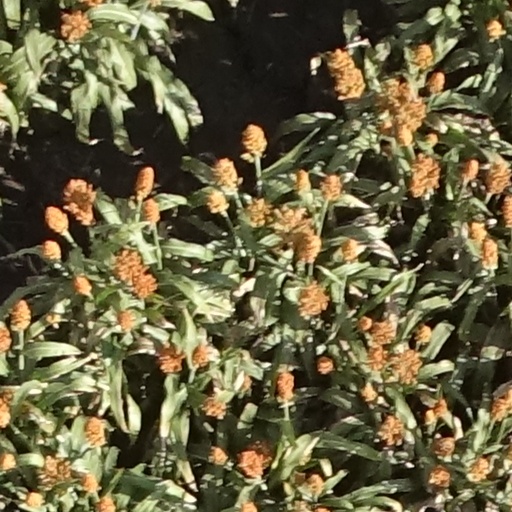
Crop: sorghum